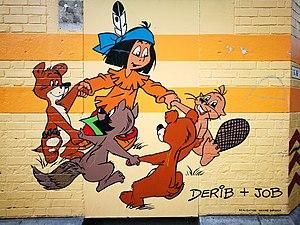
Fresque murale du personnage de bande dessinée Yakari en train de danser avec ses amis les animaux. L'oeuvre se trouve rue Dethy, à Bruxelles, en Belgique.
Yakari est une série de bande dessinée suisse pour la jeunesse créée le 12 décembre 1969 par Job, Derib et Dominique dans l'hebdomadaire romand Le Crapaud à lunettes. La collaboration de ce trio a duré 40 ans jusqu'au 39ᵉ album.